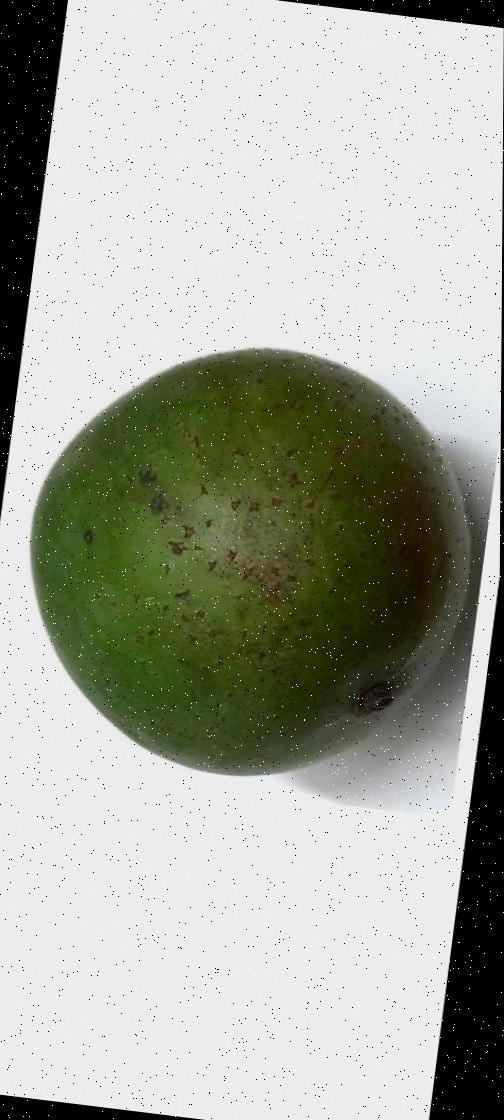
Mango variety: Ashshina Zhinuk